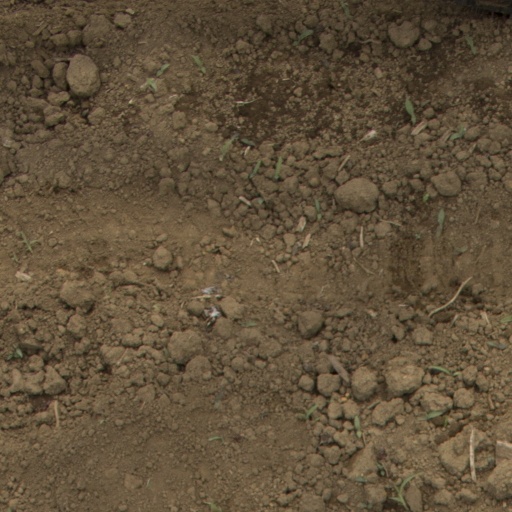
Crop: Jerusalem artichoke